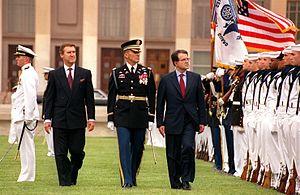
Romano Prodi, né le 9 août 1939 à Scandiano, est un économiste et homme d'État italien, membre du Parti démocrate.